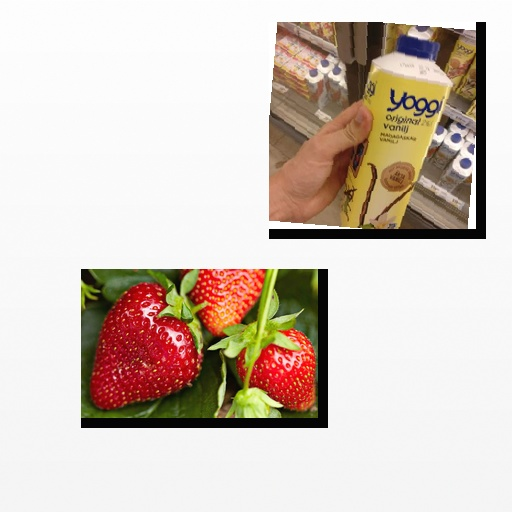
Food items: vanilla_yoghurt, strawberry